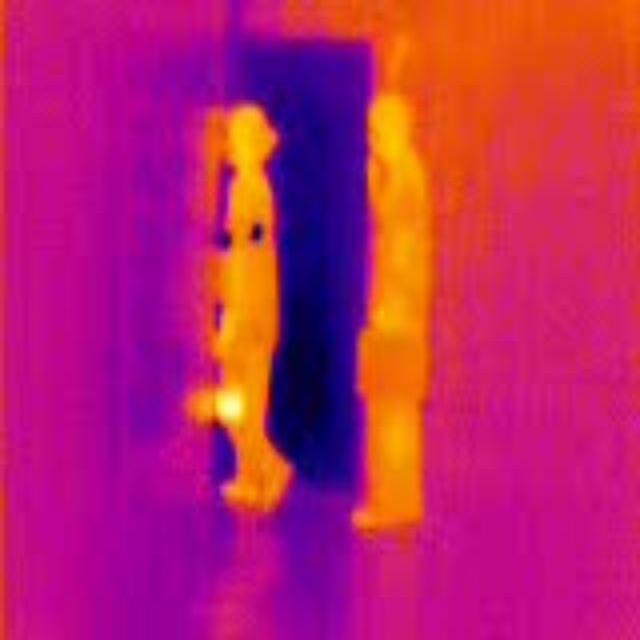
Detected objects:
label: person
label: person